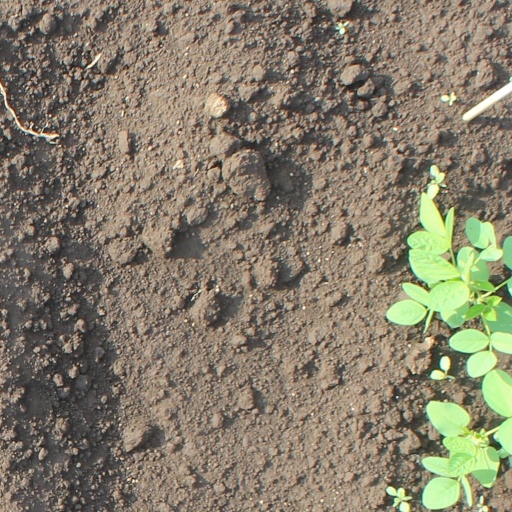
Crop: soybean